Kent State University

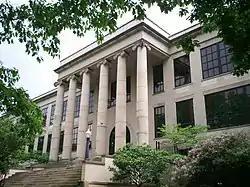
Front of Merrill Hall, completed in 1913 as the first building on campus

Kent State University was established in 1910 as an institution for training public school teachers. It was part of the Lowry Bill, which also created a sister school in Bowling Green, Ohio – now known as Bowling Green State University. It was initially known under the working name of the Ohio State Normal College At Kent, but was named Kent State Normal School in honor of William S. Kent, son of the city’s namesake, who donated significant portions of land to the school. The first president was John Edward McGilvrey, who served from 1912 to 1926. McGilvrey had an ambitious vision for the school as a large university, instructing architect George F. Hammond, who designed the original campus buildings, to produce a master plan. Classes began in 1912 before any buildings had been completed at the campus in Kent. These classes were held at extension centers in 25 cities around the region. By May 1913, classes were being held on the campus in Kent with the opening of Merrill Hall. The school graduated 34 students in its first commencement on July 29, 1914. In 1915, the school was renamed Kent State Normal College due to the addition of four-year degrees. By then additional buildings had been added or were under construction. Kent State's enrollment growth was particularly notable during its summer terms. In 1924, the school's registration for summer classes was the largest of any teacher-training school in the United States. In 1929, the state of Ohio changed the name to Kent State College as it allowed the school to establish a college of arts and sciences.